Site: brandenburg
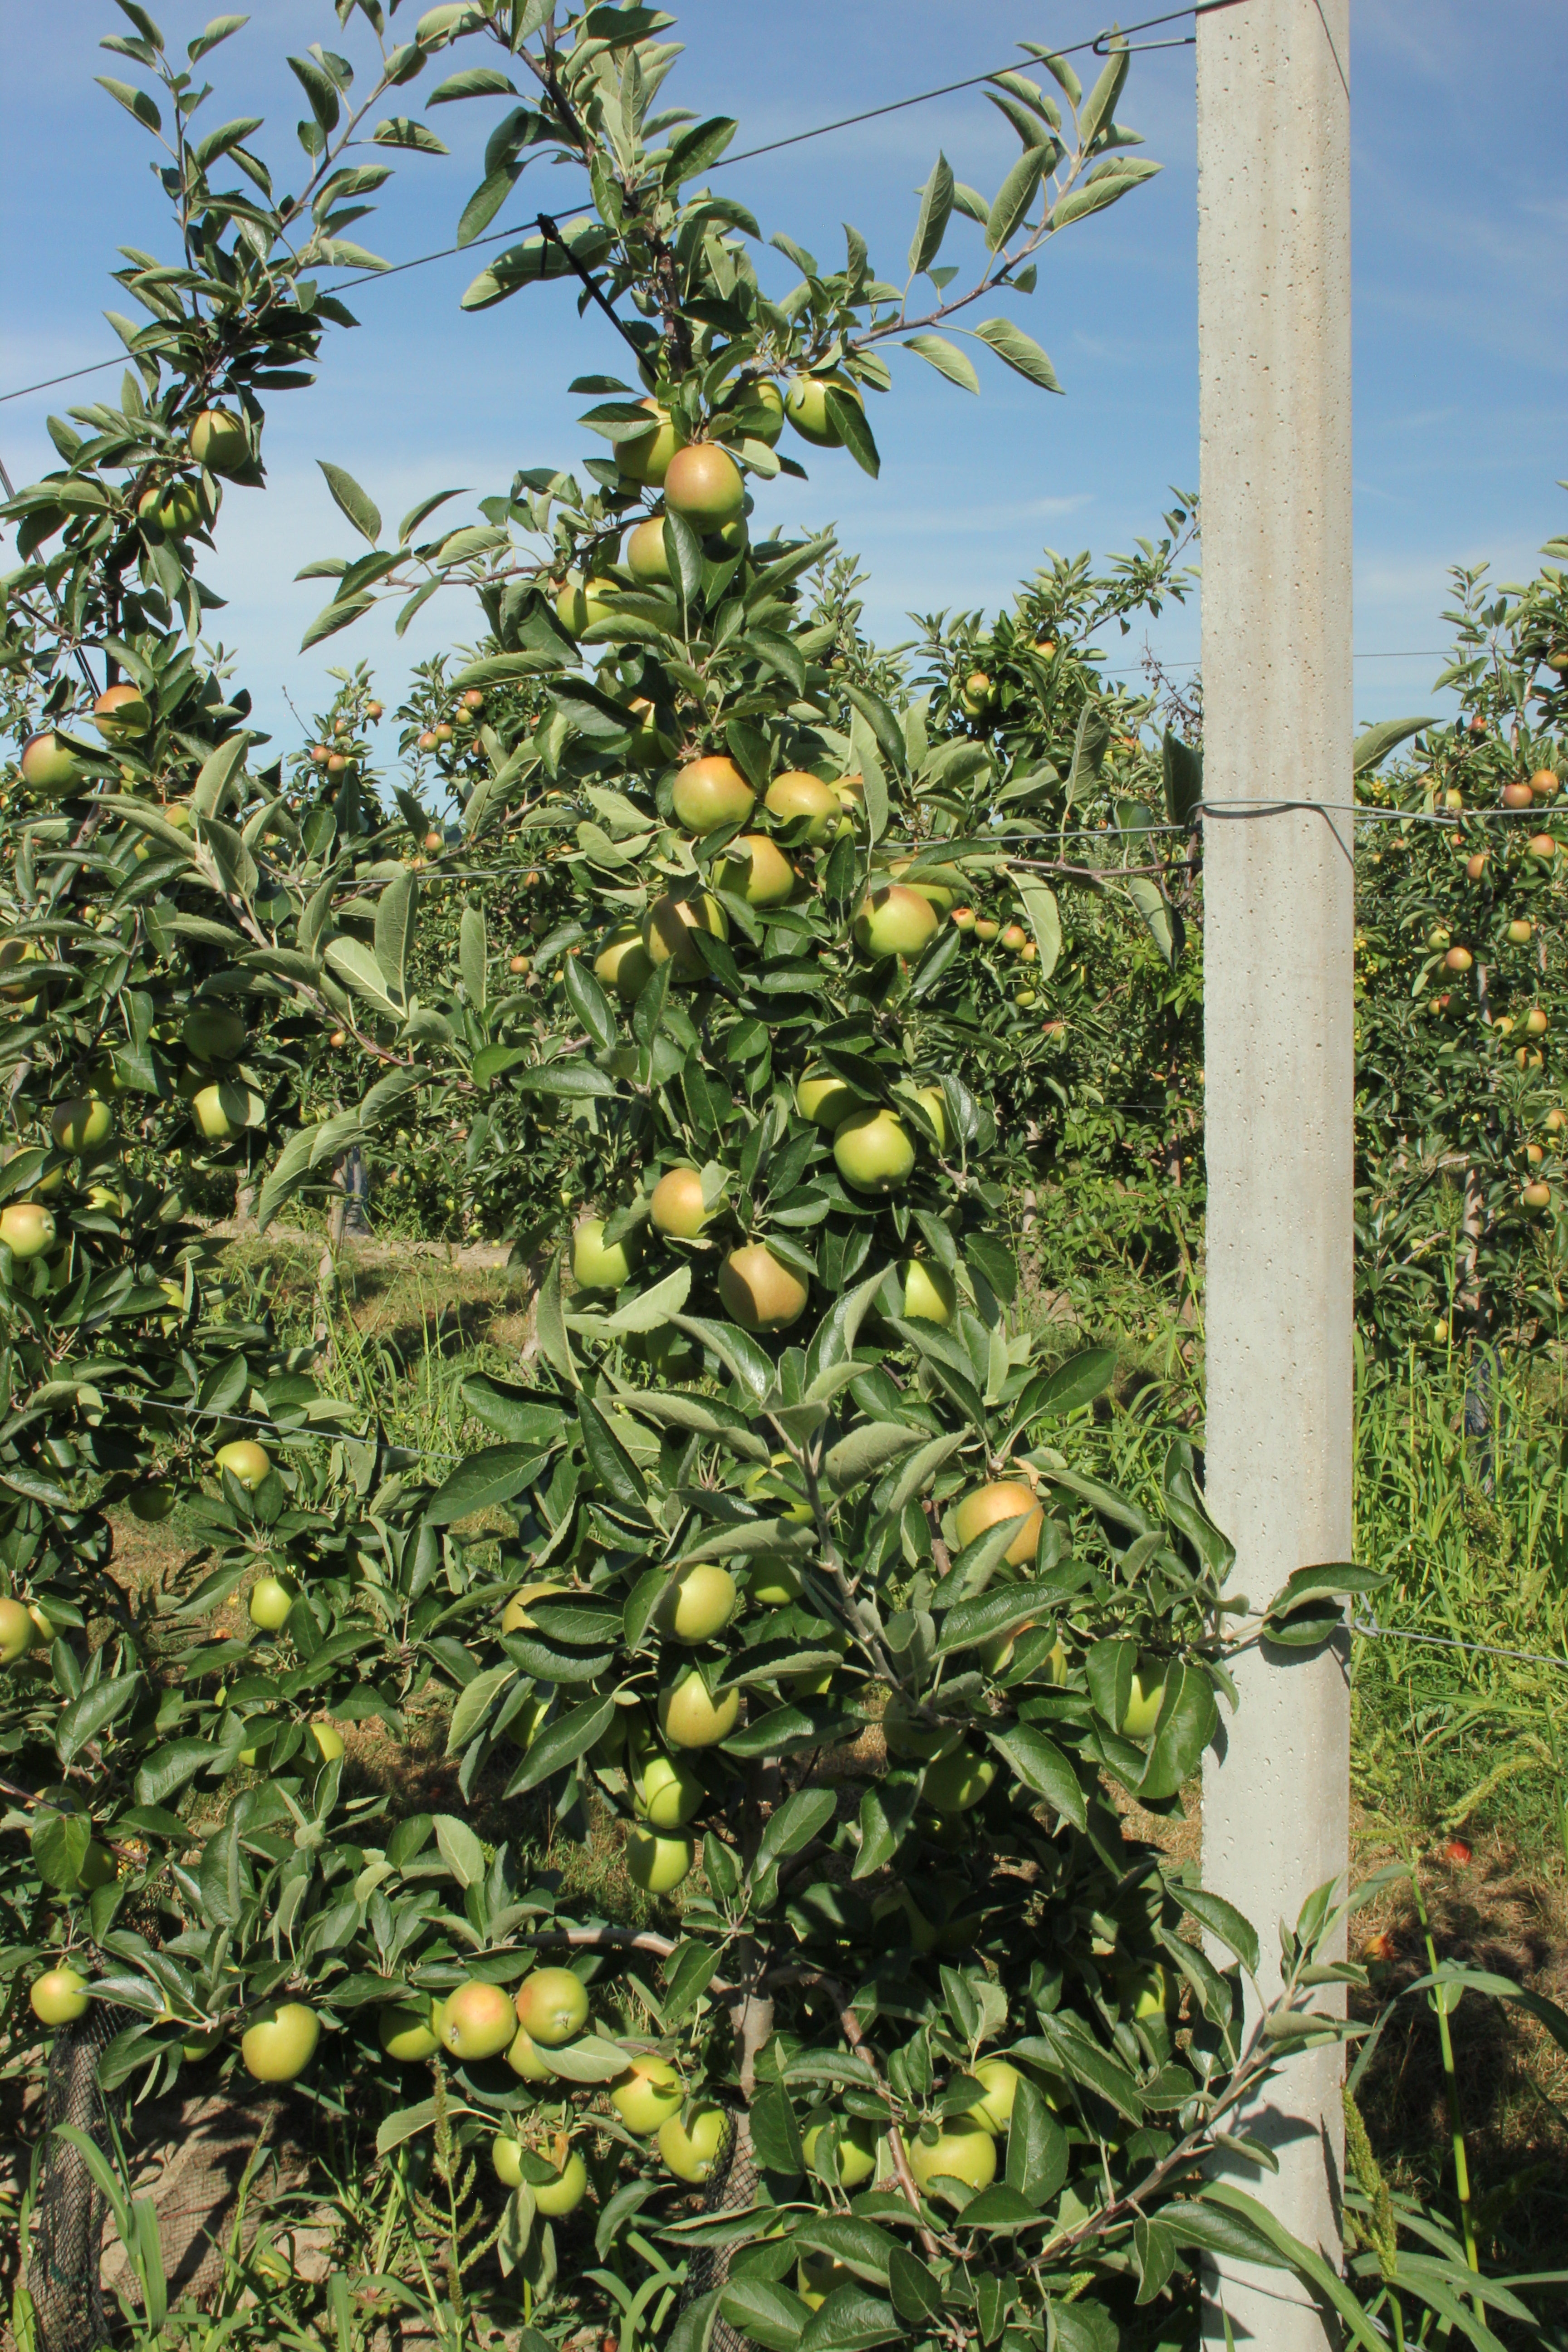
Growth stage (BBCH 77): Development of fruit